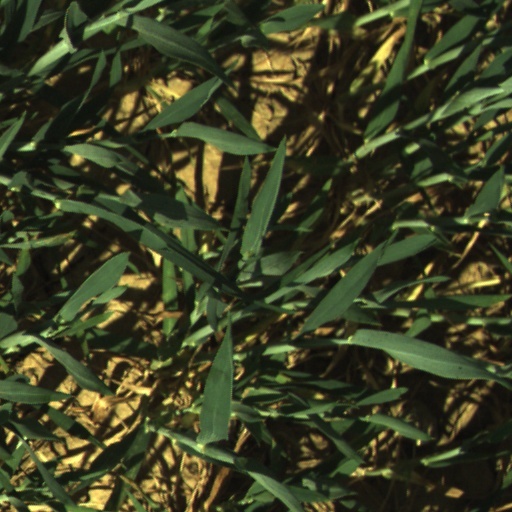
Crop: wheat